The Blech Effect

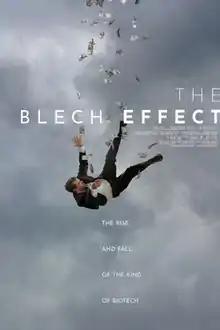
Film poster

The Blech Effect is a 2020 documentary film directed by David Greenwald, following former "King of Biotech" David Blech. In his early 20s, Blech was a pioneer investor in biotech companies such as Celgene, Alexion Pharmaceuticals, cancer drug developer Ariad Pharmaceuticals, and Icos, which developed the impotence drug Cialis. Blech's wealth grew with the industry and he was once worth more than 300 million dollars, securing his place on the Forbes 400 list. He became known as the King of Biotech and his influence on the market coined the term "The Blech Effect".